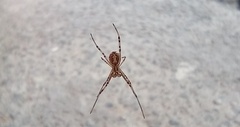
Species: Lactrodectus_hesperus